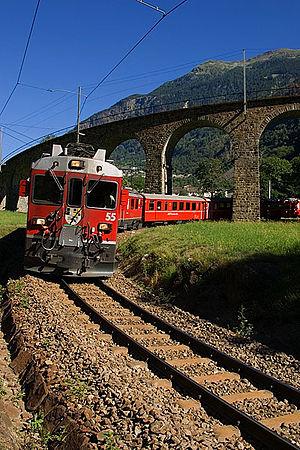
Les ABe 4/4 III sont des automotrices de ligne à voie métrique de type BoBo utilisées par les Chemins de fer rhétiques, qui sont le principal réseau de chemin de fer du canton des Grisons en Suisse. Ces automotrices sont utilisées sur la Ligne de la Bernina. Leur immatriculation est ainsi car ce sont des automotrices qui comportent des compartiments de première et de seconde classe, la lettre indique qu'il s'agit d'engins électriques. Elles sont de type BoBo et c'est la troisième série de la compagnie à avoir ces caractéristiques (III).